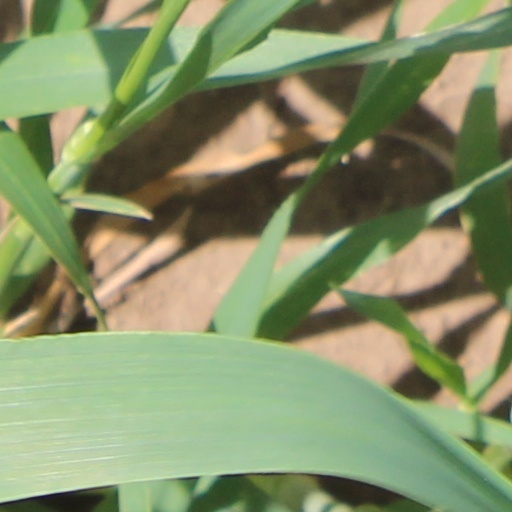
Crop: wheat